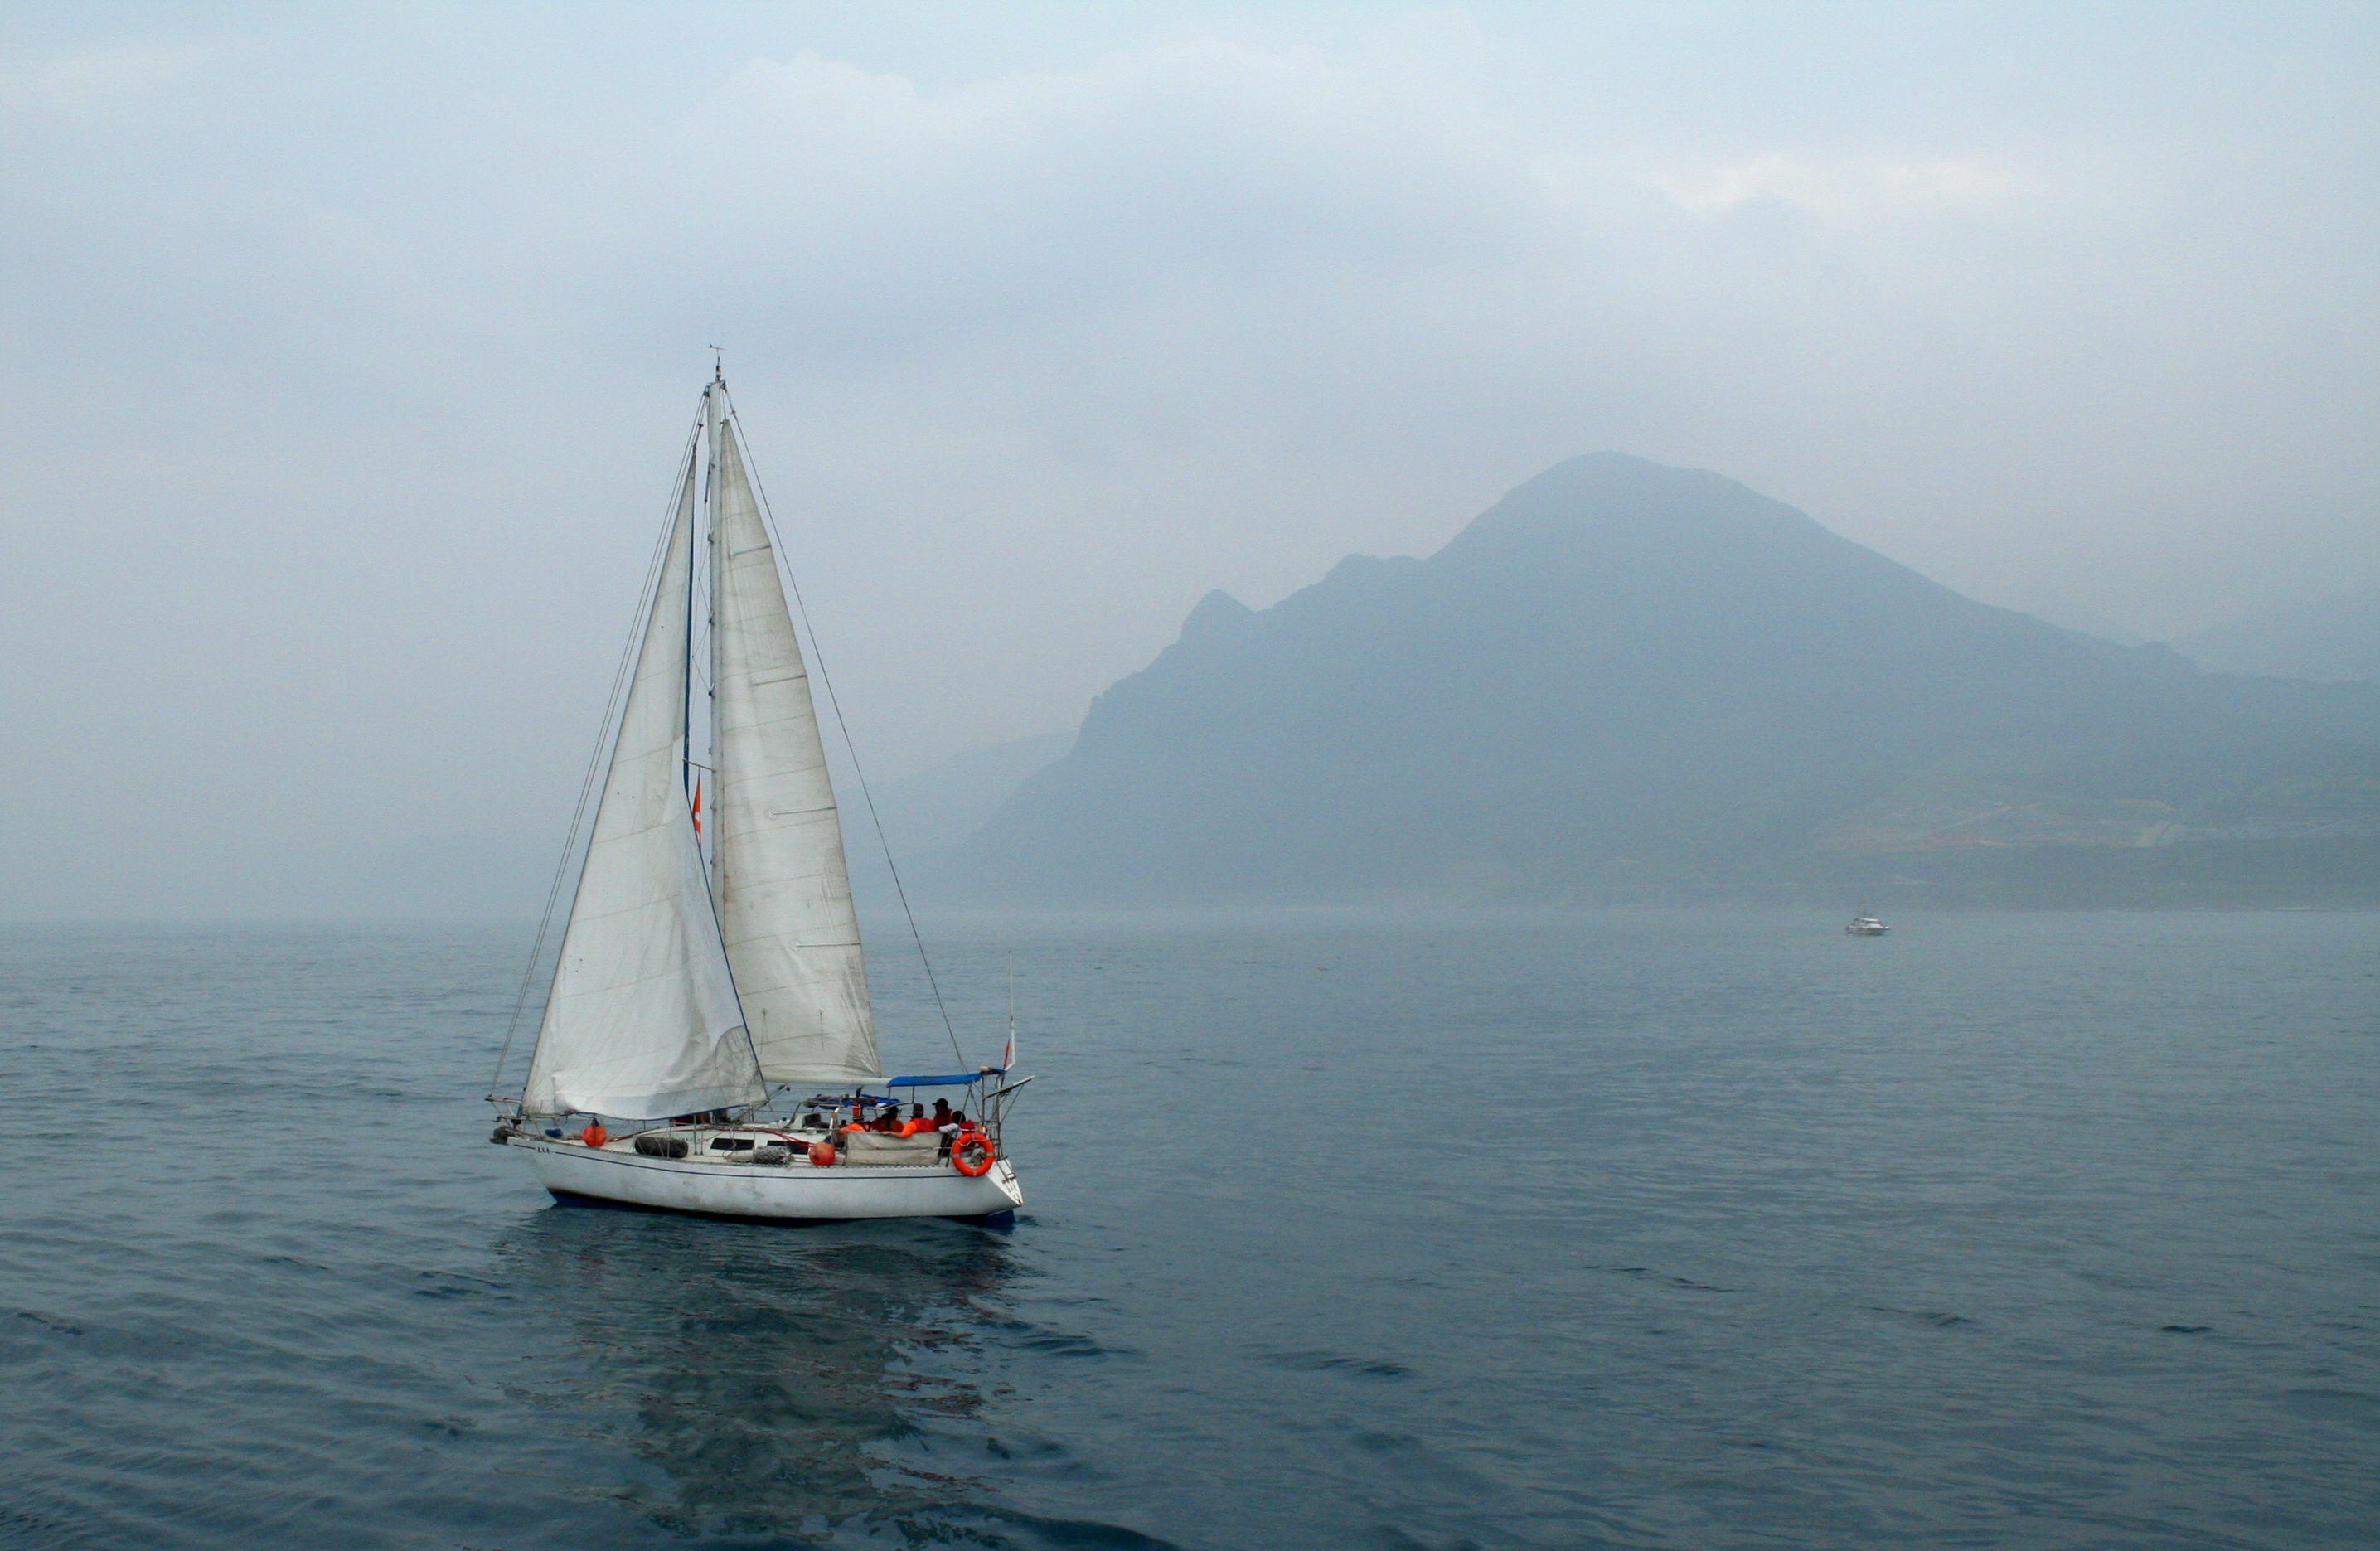
sailing boat, boat, yacht, mountain, sea, shore, sail, keelung, taiwan, water transportation, sailing, vehicle, sailboat, watercraft, atmospheric phenomenon, mast, dhow, recreation, dinghy sailing, sky, calm, boating, sloop, water sport, yacht racing, skiff, sailing ship, scow, yawl, windsports, schooner, wind, skipjack, keelboat, vacation, ocean, Friendship sloop, lugger